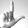
ASL letter: L